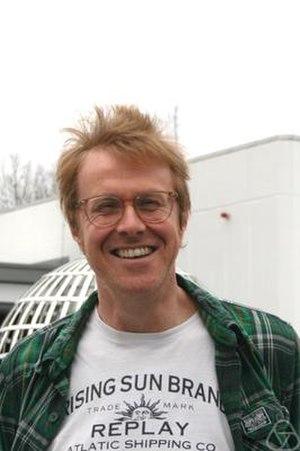
Andrew M. Stuart est un mathématicien britannique né en 1962, spécialiste d'analyse numérique.